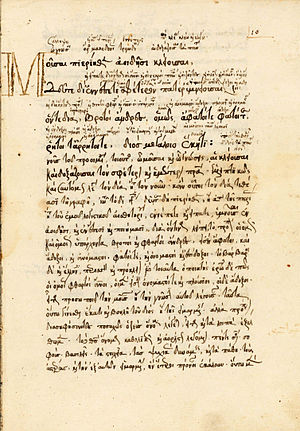
Theogonien
16th century manuscript of Theogeny
Theogonien er et digt forfattet af den græske digter Hesiod i det 7. århundrede f.Kr..